Tiana Mangakahia

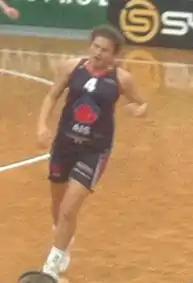
Mangakahia with the AIS in 2012

Tiana Cynthia Mangakahia (born 21 April 1995) is an Australian basketball player for the Southern Districts Spartans of the NBL1 North. She began her career with two seasons in the Women's National Basketball League (WNBL) before playing college basketball in the United States for Syracuse University between 2017 and 2021. After a season in Russia, Mangakahia returned to the WNBL in 2022 but then retired in 2023 due to breast cancer. She came out of retirement in 2025.